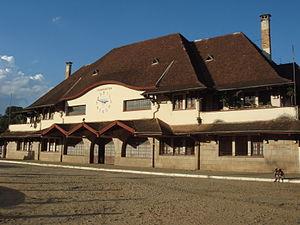
Fianarantsoa est une ville des hautes terres de Madagascar, capitale de la province de Fianarantsoa et chef-lieu de la région Haute Matsiatra, et District de Fianarantsoa. Son aire urbaine est estimée à 200 482 habitants en 2014.